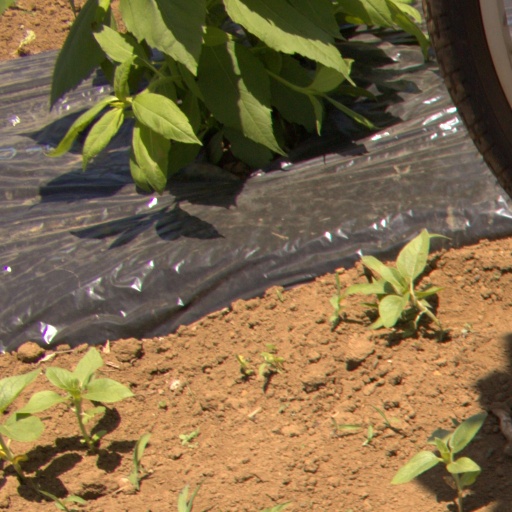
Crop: Jerusalem artichoke